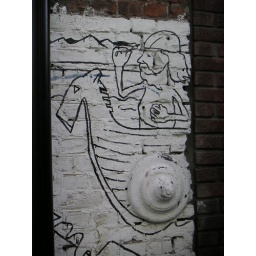
wall feature in viking ship